Langshaw Marble Lime Works

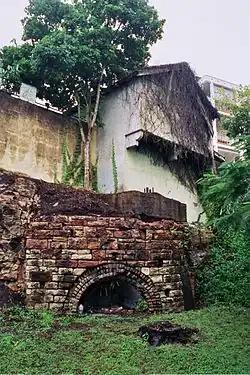
Remains of the Langshaw Marble Lime Works, 2003

Langshaw Marble Lime Works is a heritage-listed remains of a former lime kiln at 12 Julius Street, New Farm, City of Brisbane, Queensland, Australia. It was built from to . It was added to the Queensland Heritage Register on 13 October 1997.